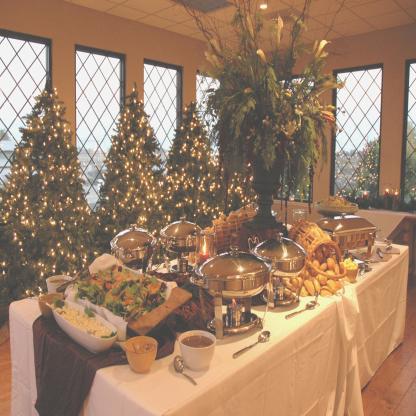
Scene: Indoor